Ian L. Campbell

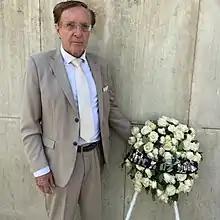
Ian Campbell laying Wreath at the Martyrs Monument, Addis Ababa, at the commemoration of the Yekatit 12 massacre, 19 February 2022

Ian Leslie Campbell (born 22 February 1945) is a British historian specialising in Ethiopia with a focus on the Italian occupation of Ethiopia. During his career, he worked together with Ethiopianist Richard Pankhurst.